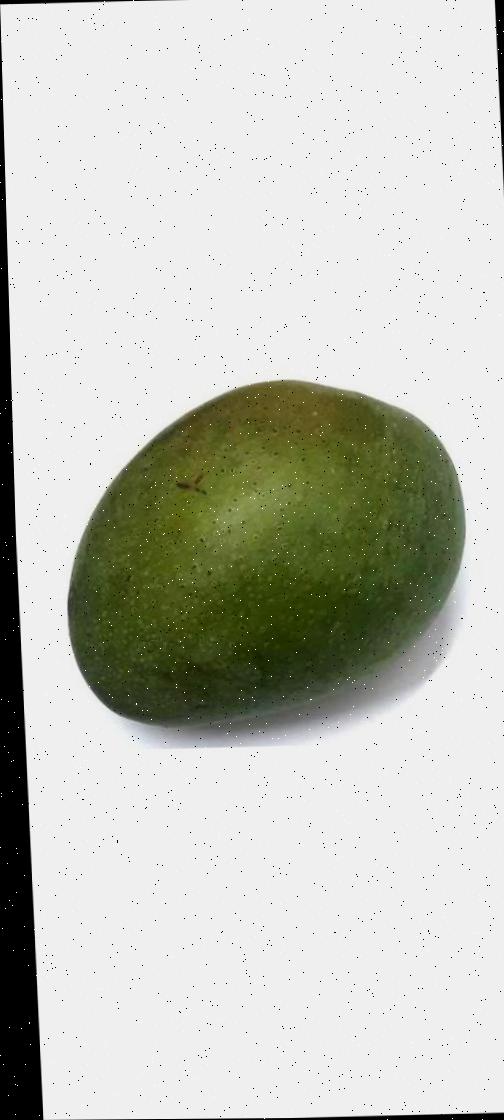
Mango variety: Ashshina Zhinuk